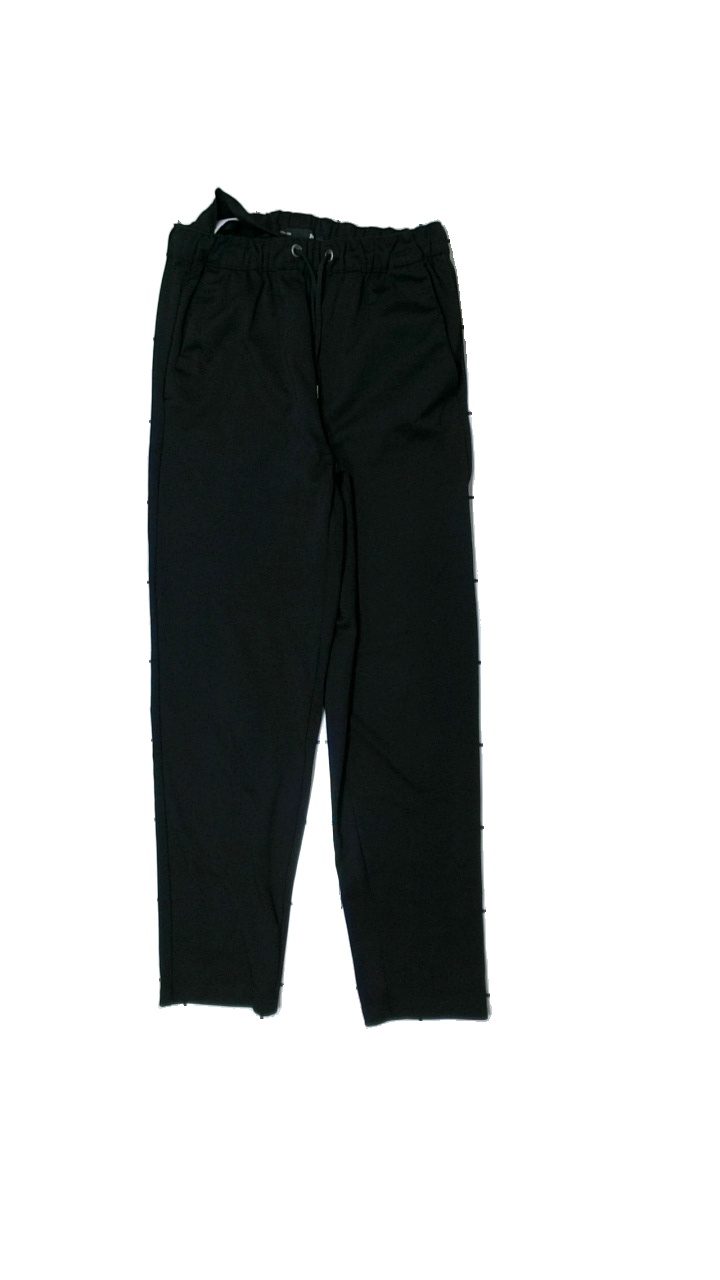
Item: Trousers (Ladies)
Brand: Missing
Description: Black trousers
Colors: Black
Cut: Regular
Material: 76% Polyester 24% Cotton
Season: All
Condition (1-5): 5
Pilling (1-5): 5
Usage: Reuse
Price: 50-100